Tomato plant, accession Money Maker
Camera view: horizontal (90 deg, fisheye); turntable rotation: 90 degrees
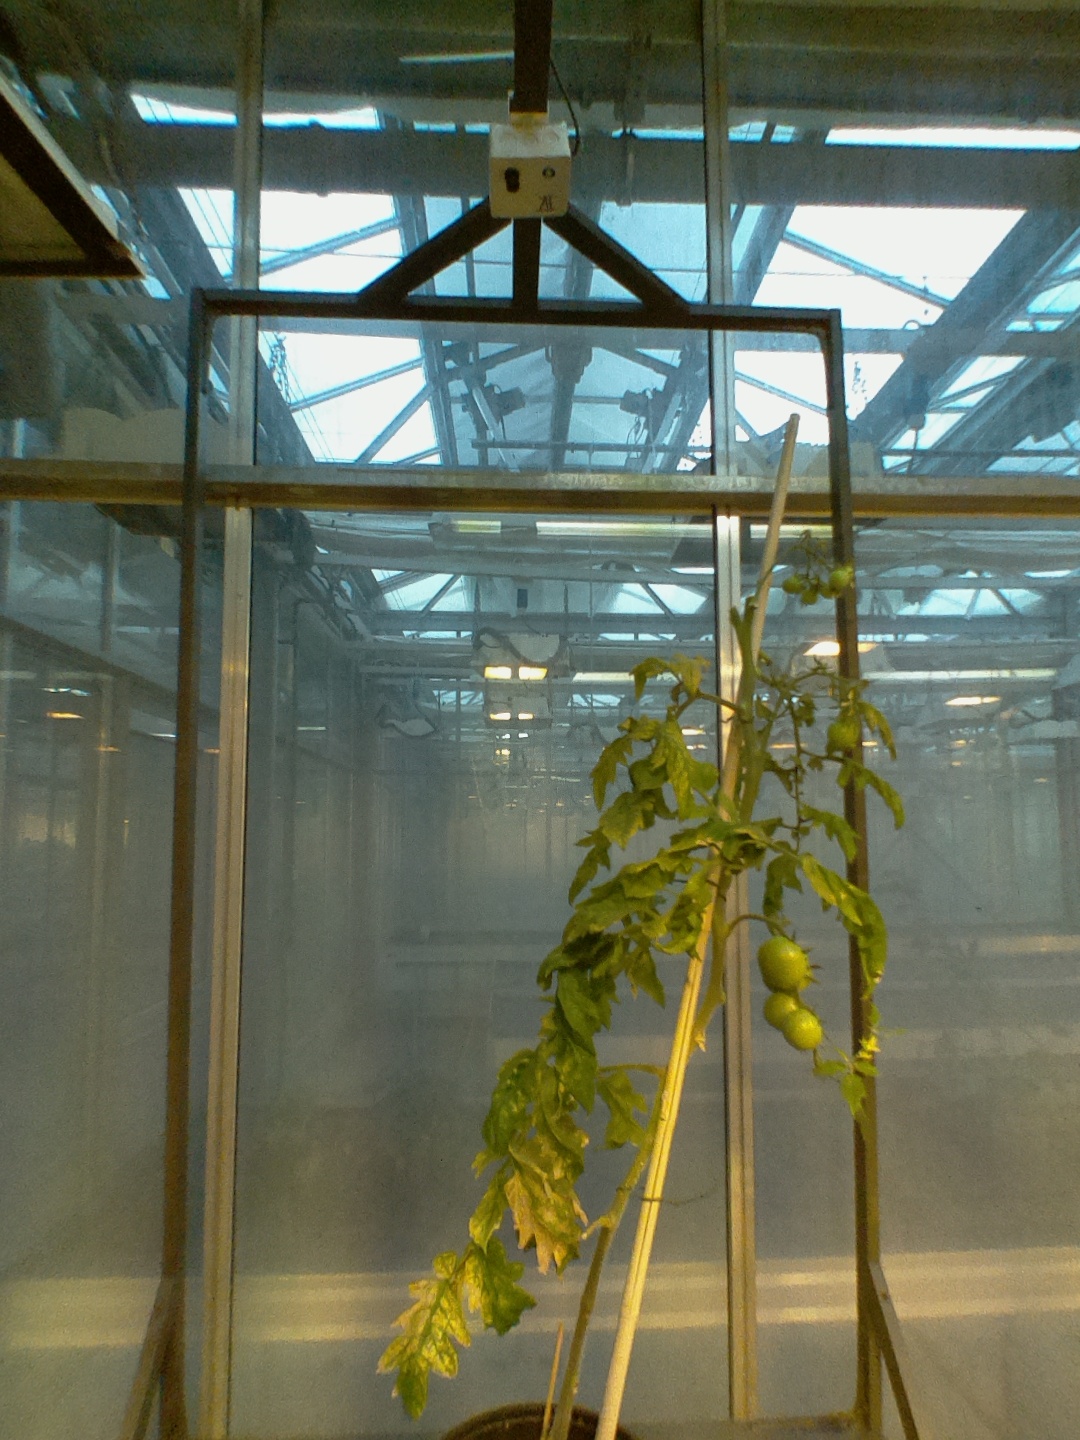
BBCH growth stage 79: 90% -100% of final fruit size